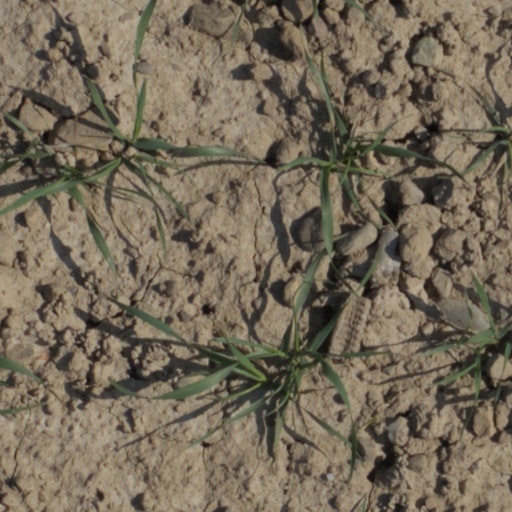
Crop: wheat